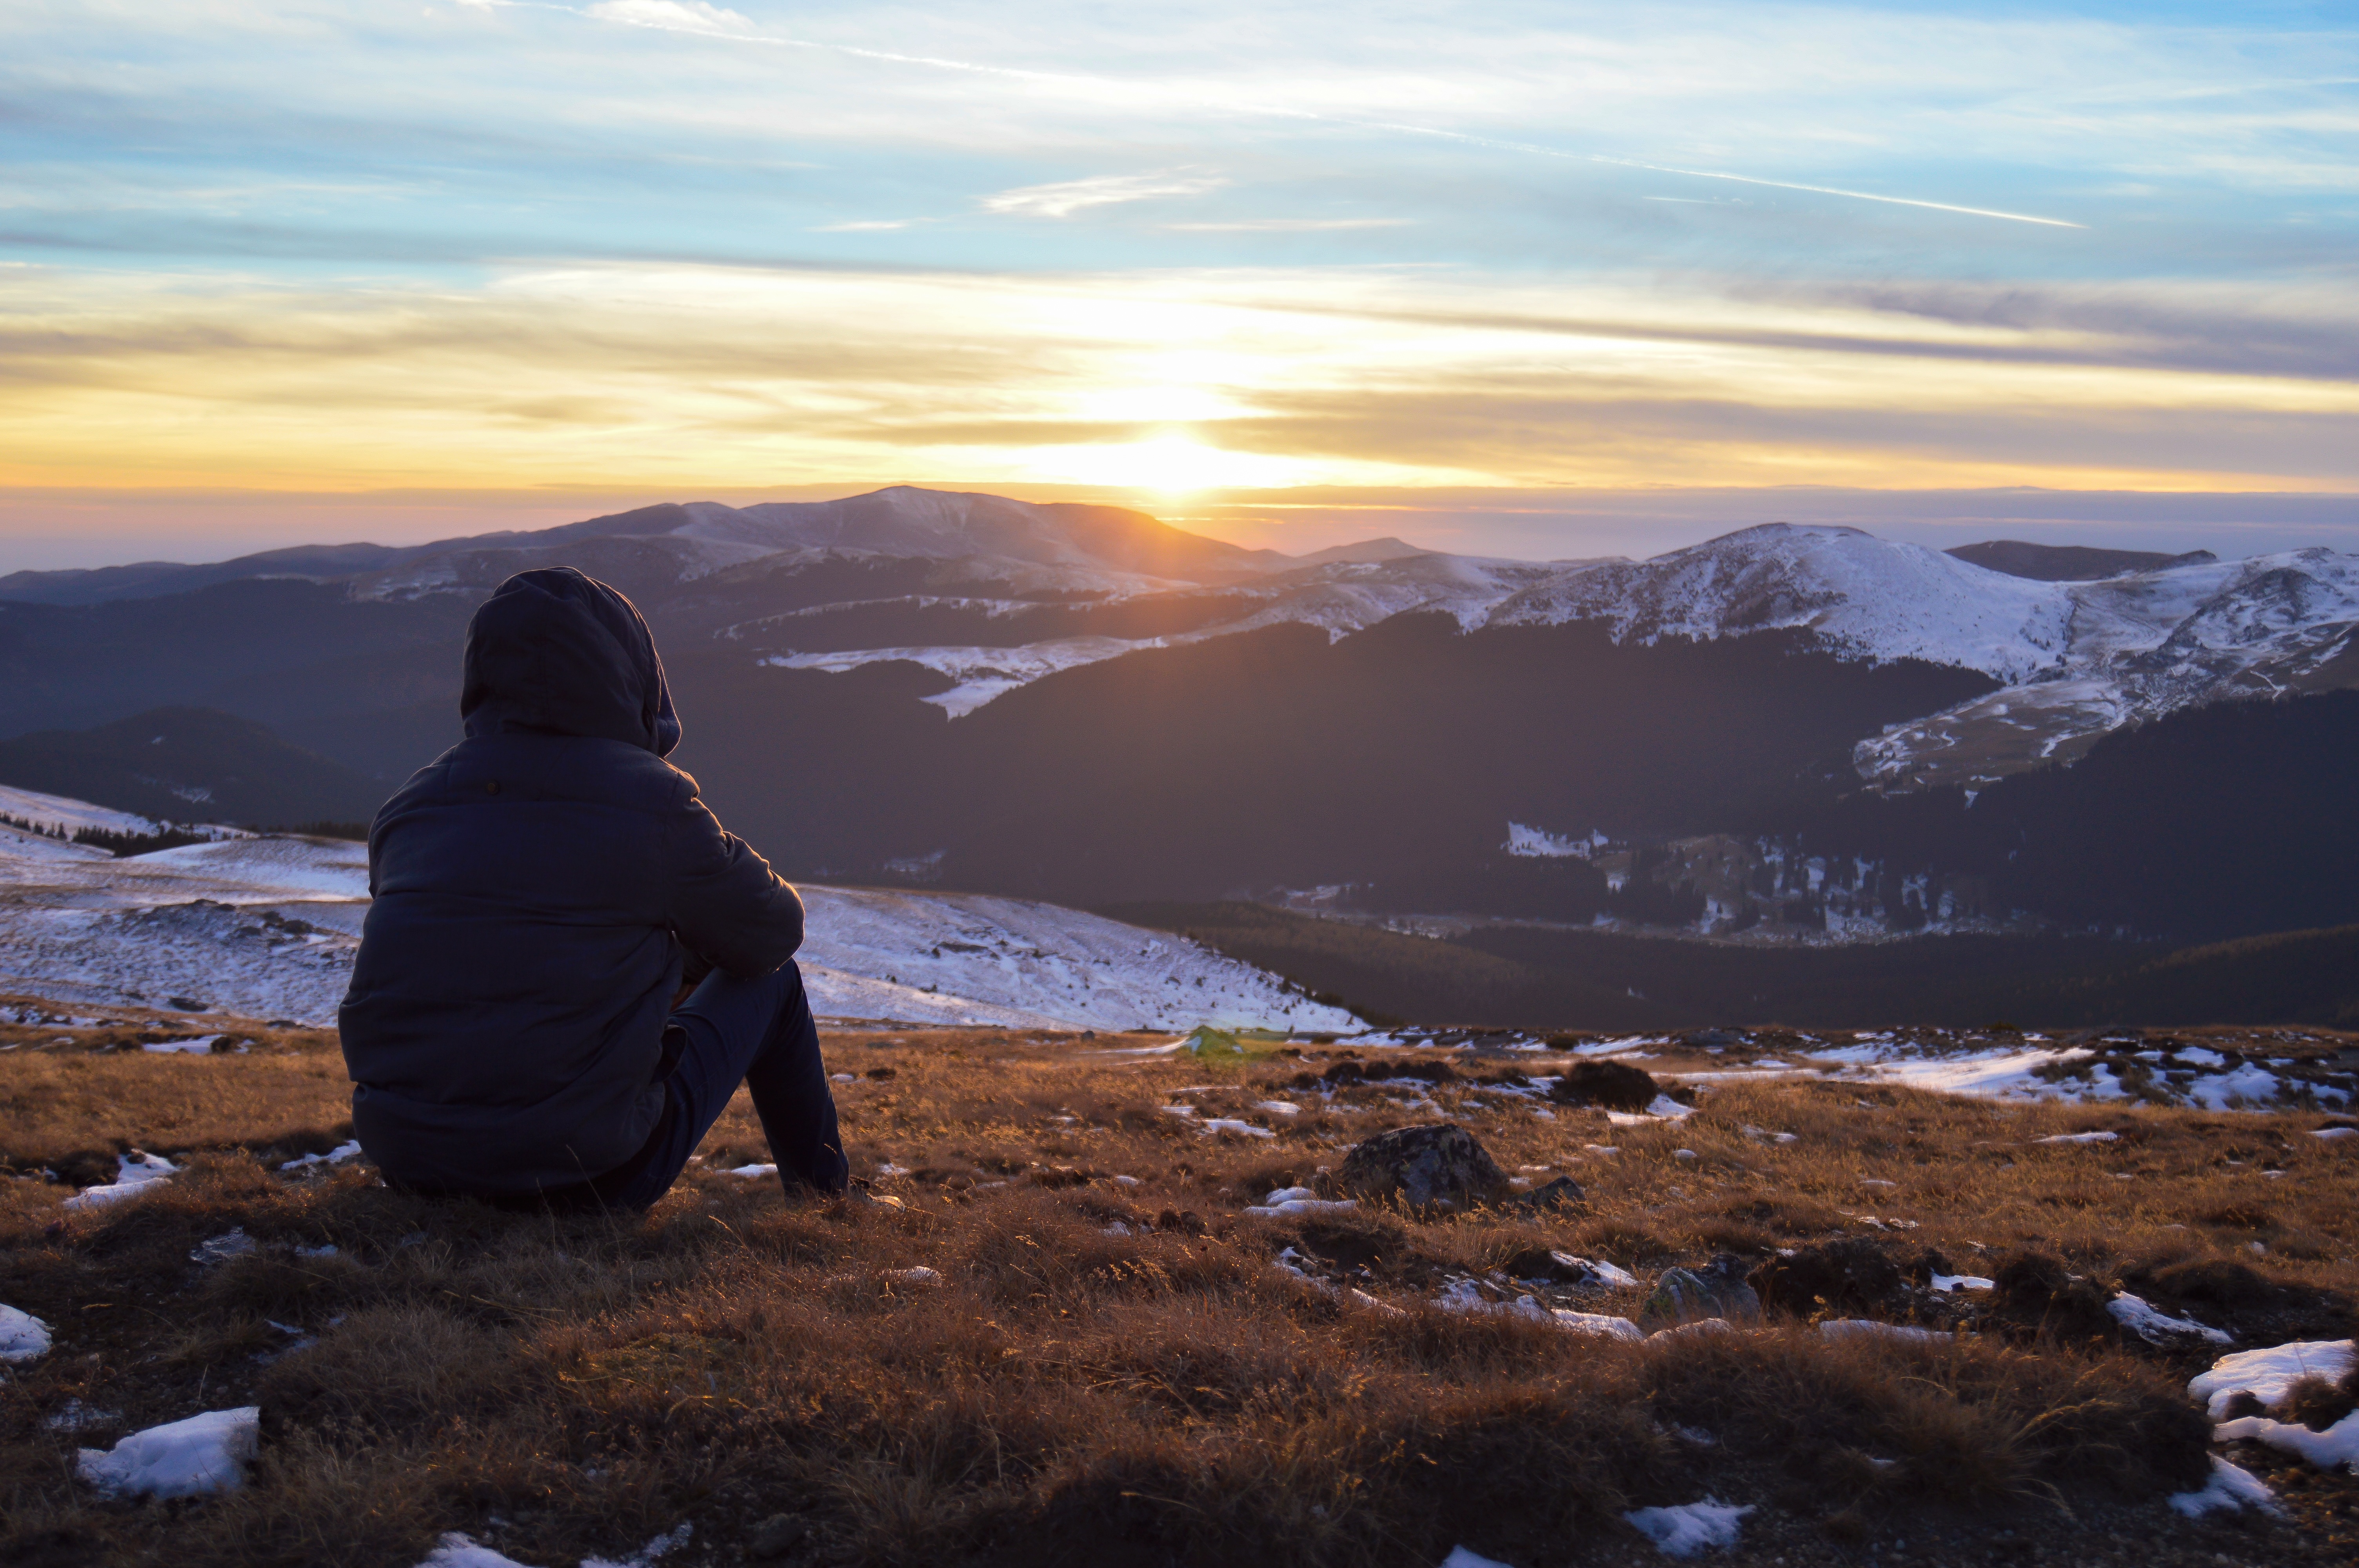
landscape, sea, coast, rock, wilderness, person, mountain, snow, winter, cloud, sunrise, sunset, sunlight, morning, dawn, mountain range, dusk, evening, sitting, weather, arctic, summit, back, backlight, plateau, loch, landform, mountainous landforms